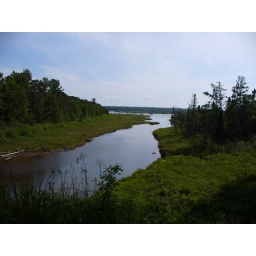
Entering the city park you cross over this river on a bridge.